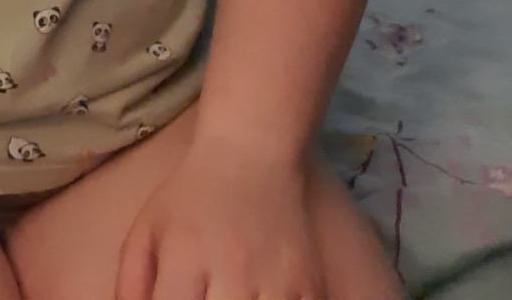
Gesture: no_gesture